11th Anti-Aircraft Division (United Kingdom)

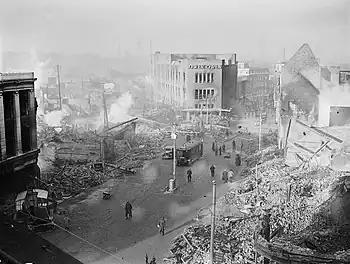
Coventry city centre following the 14/15 November air raid

At the time the 11th AA Division was created, the industrial towns of the UK were under regular attack by night, to which the limited AA defences replied as best they could. The West Midlands had already suffered badly, with Birmingham and Coventry receiving heavy raids in August and October. The new division was still being formed when the "Luftwaffe" launched a series of devastating raids, beginning with the notorious Coventry Blitz on 14/15 November.